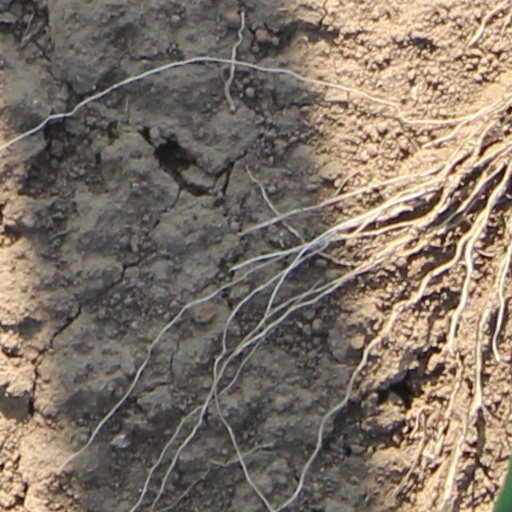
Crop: wheat